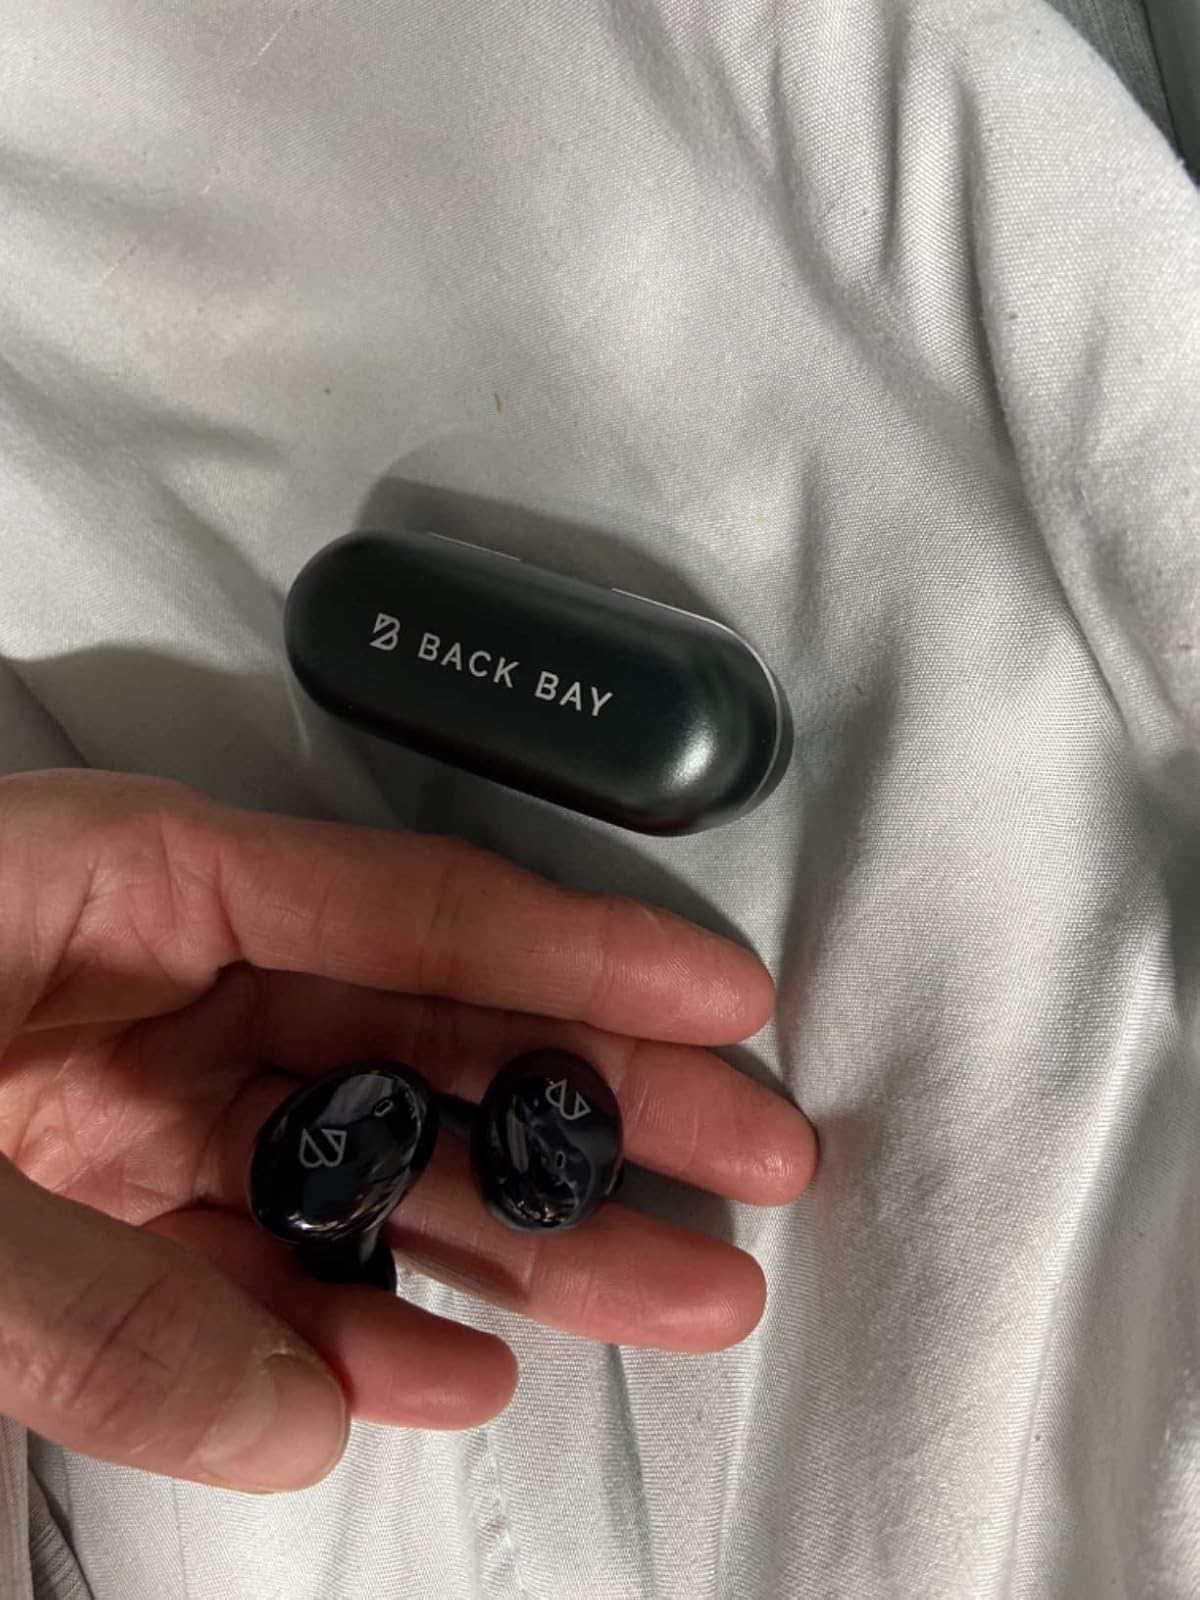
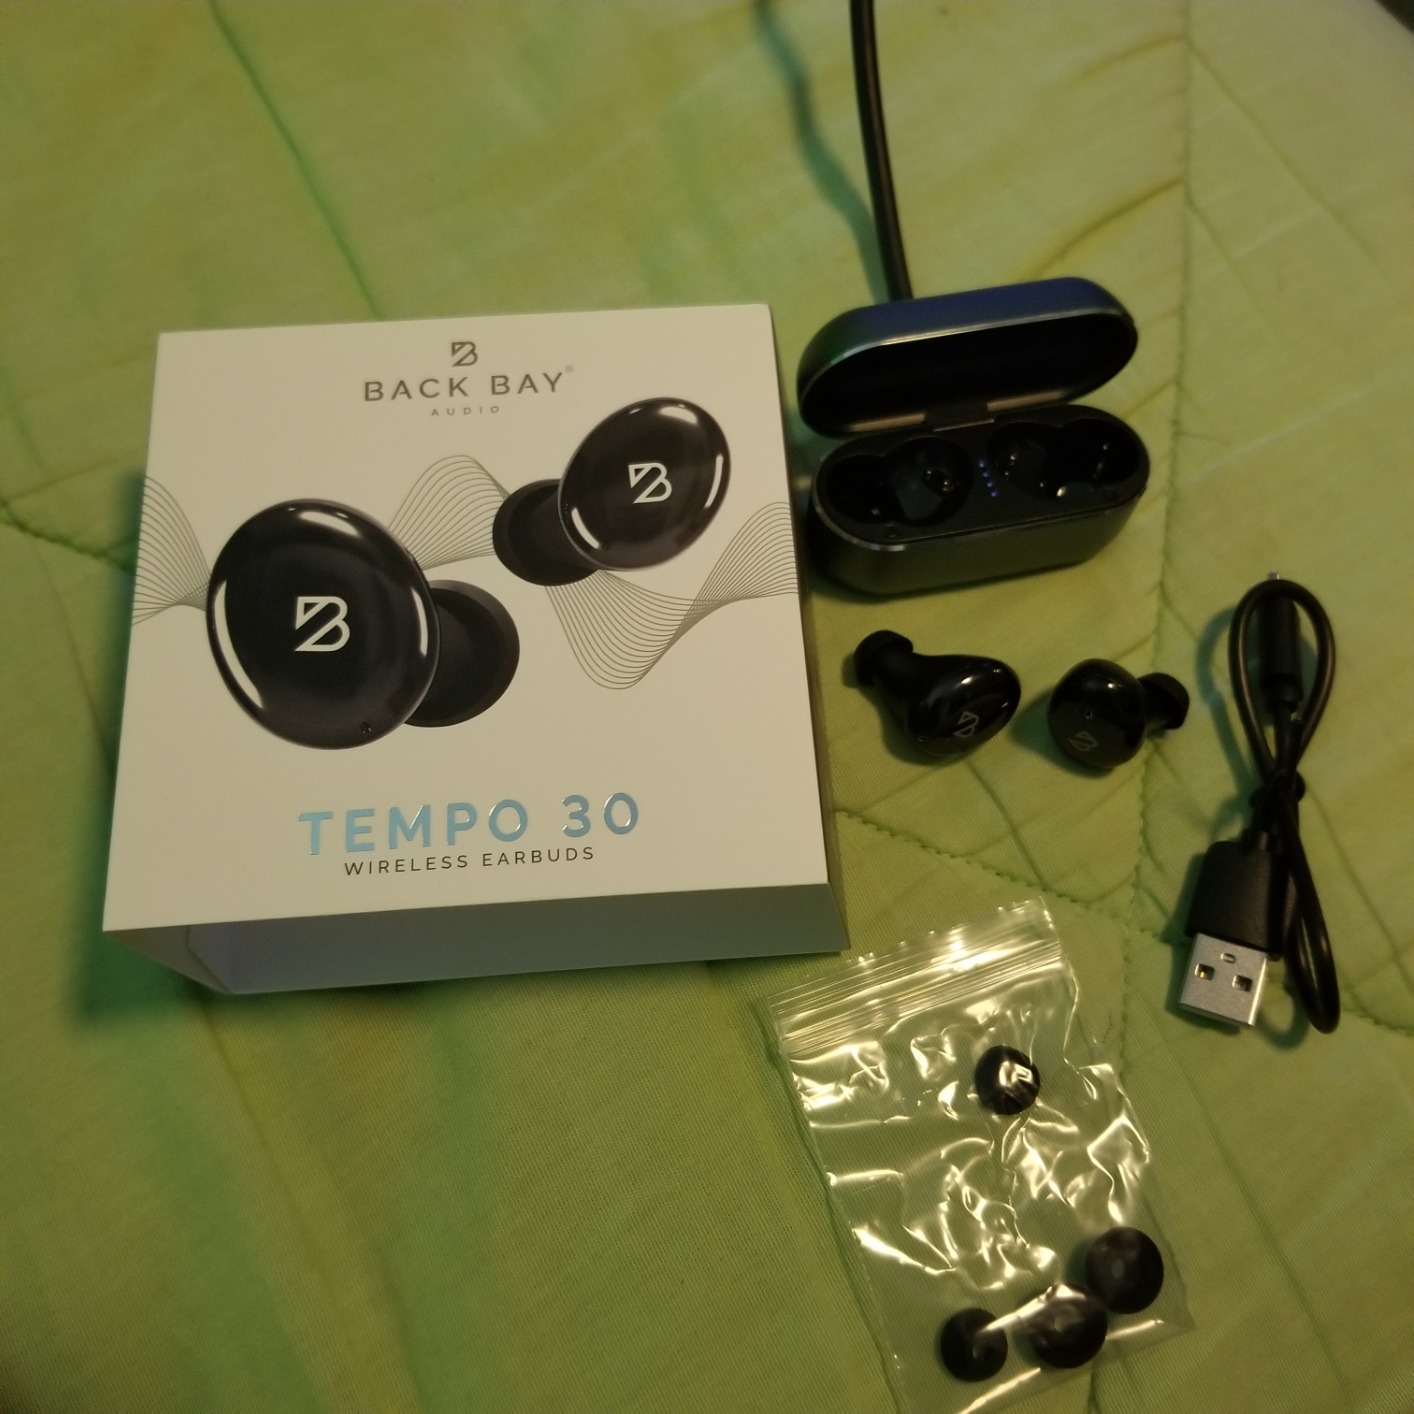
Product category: earbuds
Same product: yes